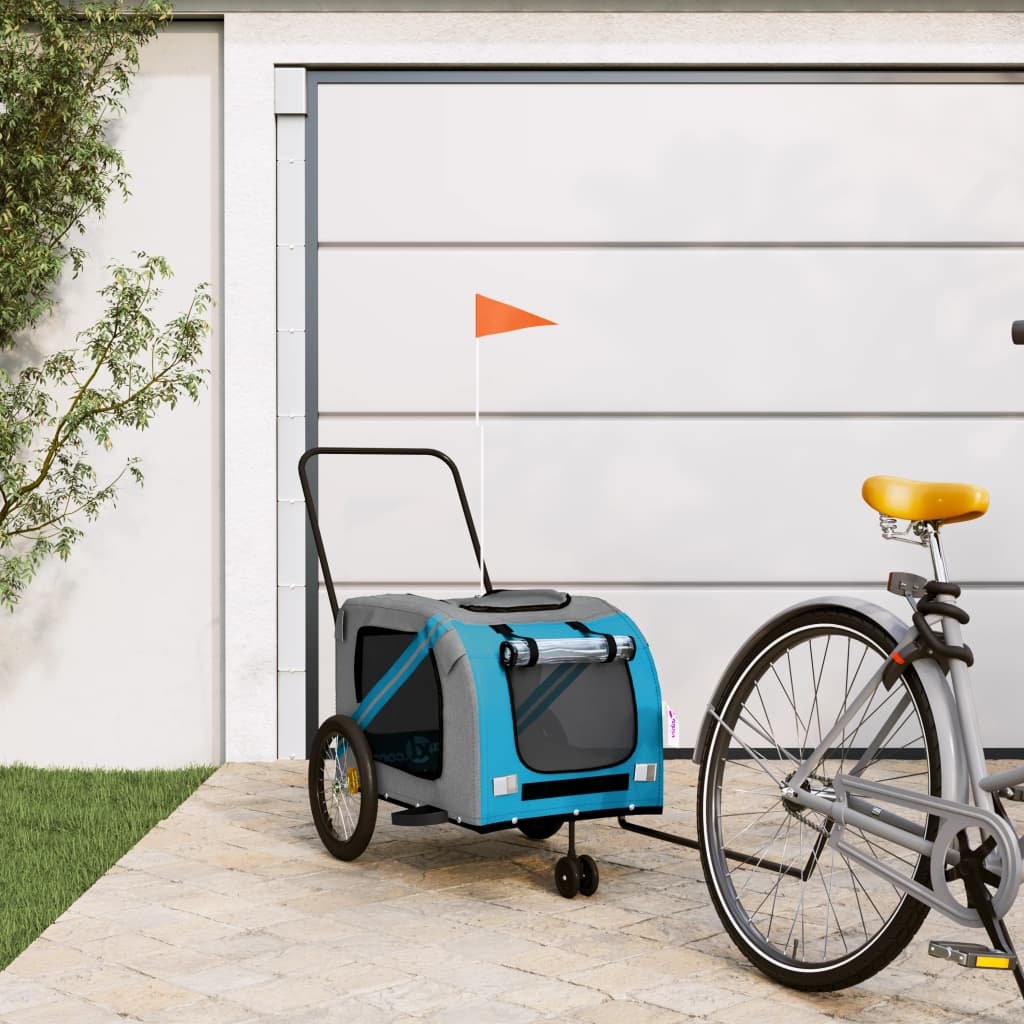
Kolesarska prikolica za hišne ljubljenčke modra in siva
Ta priročna kolesarska prikolica za hišne ljubljenčke je odličen dodatek za vašega ljubljenčka, saj mu omogoča udobnejše potovanje. Vzdržljivo ogrodje: Železo je močan in trd material. Je zelo priljubljeno v industrijskih in pohištvenih konstrukcijah. Kolesarska prikolica z okvirjem iz železa je trpežna in zanesljiva ter vam zagotavlja mir pri vožnji po cesti. Udobna kolesarska prikolica: Ta tovorna prikolica za kolo je izdelana iz tkanine oxford in ima pokrov iz PVC, ki vašega ljubljenčka obvaruje pred dežjem. Poleg tega je na dnu črna nosilna plošča za udoben prostor. Priročna zasnova: Sprednja in zadnja vrata z zadrgo omogočajo enostavno vstopanje in izstopanje, mrežasta okna in streha z zadrgo pa omogočajo kroženje zraka v notranjosti in hladijo vašega ljubljenčka med potovanjem. Varna vožnja: Kolesarska tovorna prikolica ima dve veliki kolesi, ki omogočata nemoteno in varno potovanje po različnih površinah, odsevniki na zunanji strani zagotavljajo vidnost v temi, zastava pa lahko poveča prometno varnost. Široka uporaba: To kolesarsko prikolico za hišne ljubljenčke, ki je idealna za prevoz majhnih psov in hišnih ljubljenčkov, lahko preprosto pritrdite na kolo. Uporabite jo lahko tudi za prevažanje živil, opreme za kampiranje, športnih rekvizitov ali česar koli, kar potrebujete s seboj! Barva: Modra in siva Material: Oxford tkanina, železo, PVC Celotne dimenzije: 134 x 68 x 72 cm (D x Š x V) Dimenzije kabine: 80 x 55 x 55 cm (D x Š x V) Dolžina zastave: 139 cm Maksimalna nosilnost: 45 kg Nosilnost vlečnega droga: 3-11 kg Potrebno sestavljanje: Da
Brand: vidaXL
Category: Animals & Pet Supplies > Pet Supplies > Pet Strollers